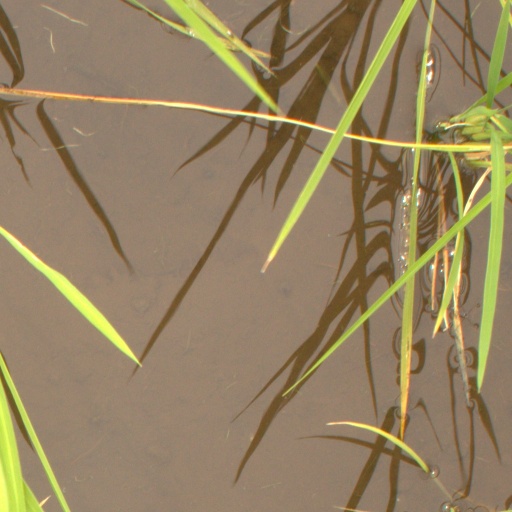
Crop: rice